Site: brandenburg
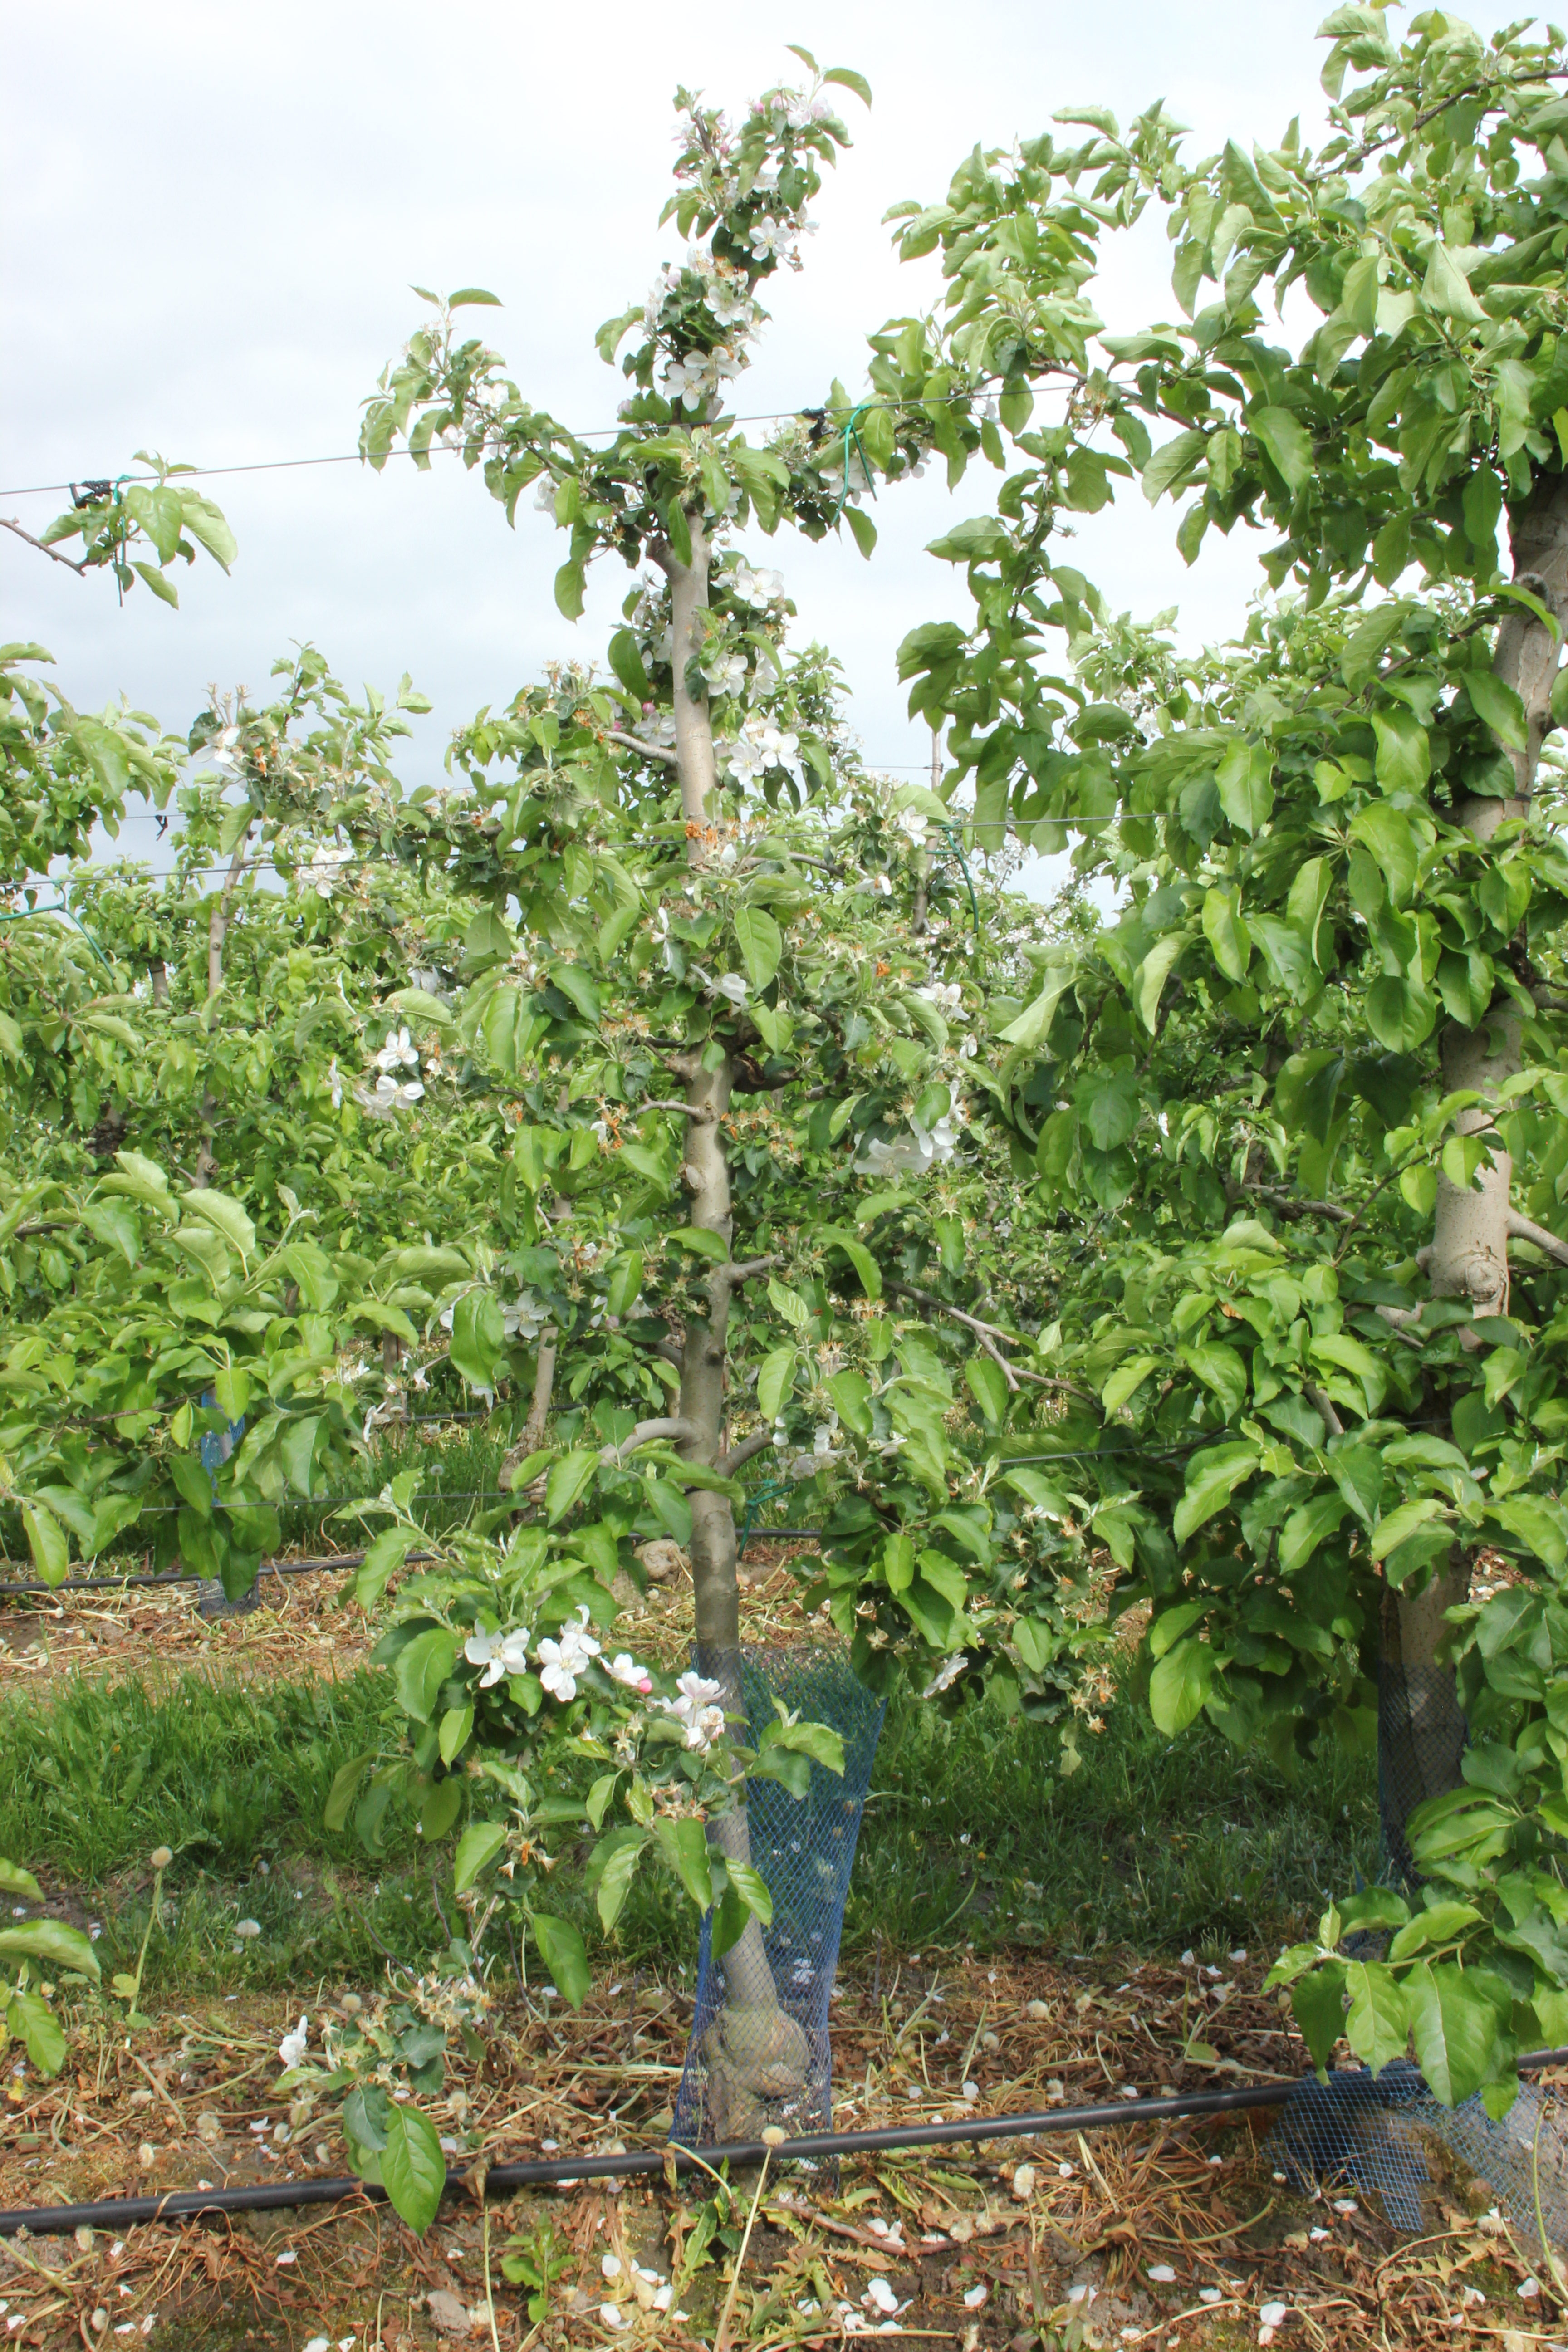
Growth stage (BBCH 67): Flowering